Batala

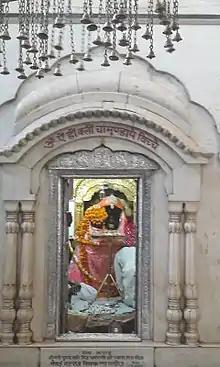
Photo of kalidwara mandir

Another very famous and the most-visited devotional place here is the temple dedicated to Goddess Kali.